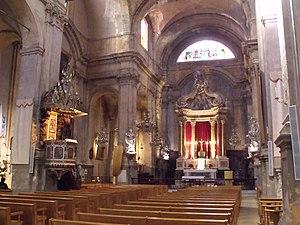
Église du Saint-Esprit. Aix-en-Provence. Rue Espariat.
L'église du Saint- Esprit est un édifice catholique. Elle a été construite au XVIIIᵉ siècle à l'emplacement d'un hôpital, dénommé l'hôpital du Saint-Esprit géré au XIVᵉ siècle par les frères hospitaliers de l'Ordre du Saint-Esprit, fondé à Montpellier vers 1197. L'édifice est protégé par un classement au titre des monuments historiques par arrêté du 31 décembre 1985.
Cet article recense les monuments historiques de la ville d'Aix-en-Provence.